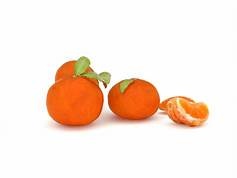
Label: mandarine